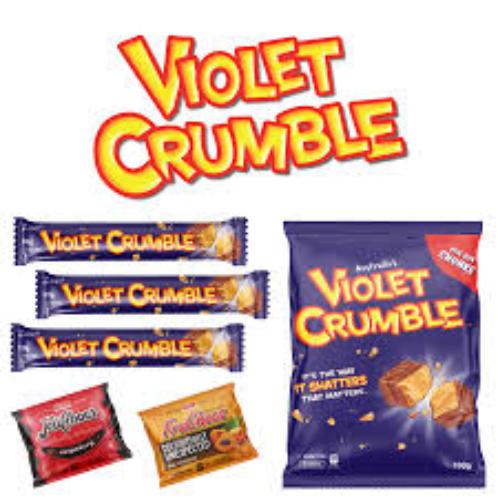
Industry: Food